South Portland, Maine

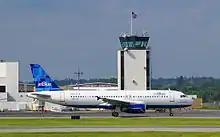
jetBlue airliner at PWM, viewed from the South Portland side of the runway, 2009.

As defined by the city's Planning Department in a 2018 neighborhood map, South Portland comprises the following districts that could be described in some cases as urban or suburban villages, listed below in bold; historic neighborhoods are in italics.